Kalani Peʻa

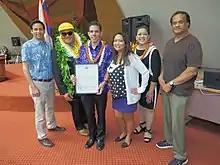
Kalani Peʻa Honored at Hawaii State Capitol 2017

In April 2021 Pe'a released his third album titled "Kau Ka Pe'a". It was recorded during the COVID-19 pandemic. The album pays tribute to people and places. The album honors royal Hawaiian ali'i including Kalākaua, Kamehameha I and Queen Kalama. It includes seven original Hawaiian language songs written or co-written by Pe'a, plus covers of "When I Fall in Love" by Heyman/Young and "Bring Him Home (Les Misérables)" from "Les Misérables."